The Hobbit: An Unexpected Journey

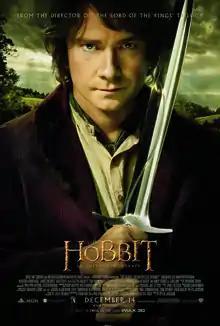
Theatrical release poster

The Hobbit: An Unexpected Journey is a 2012 epic high fantasy adventure film directed by Peter Jackson from a screenplay by Fran Walsh, Philippa Boyens, Jackson, and Guillermo del Toro. It is based on the 1937 novel "The Hobbit" by J. R. R. Tolkien. "The Hobbit" trilogy is the first installment in acting as a prequel to Jackson's "The Lord of the Rings" trilogy.